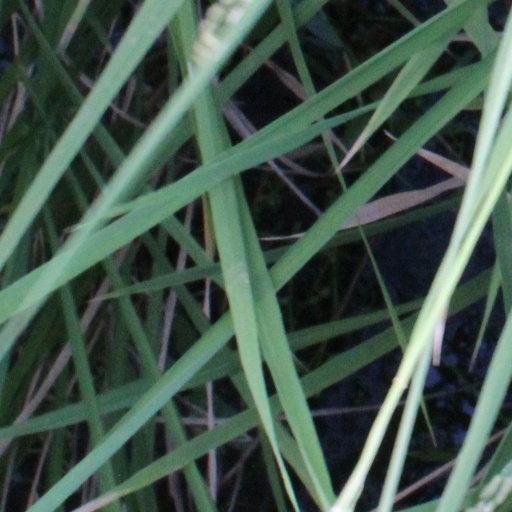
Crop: rice